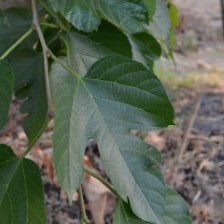
Variety: RedKing